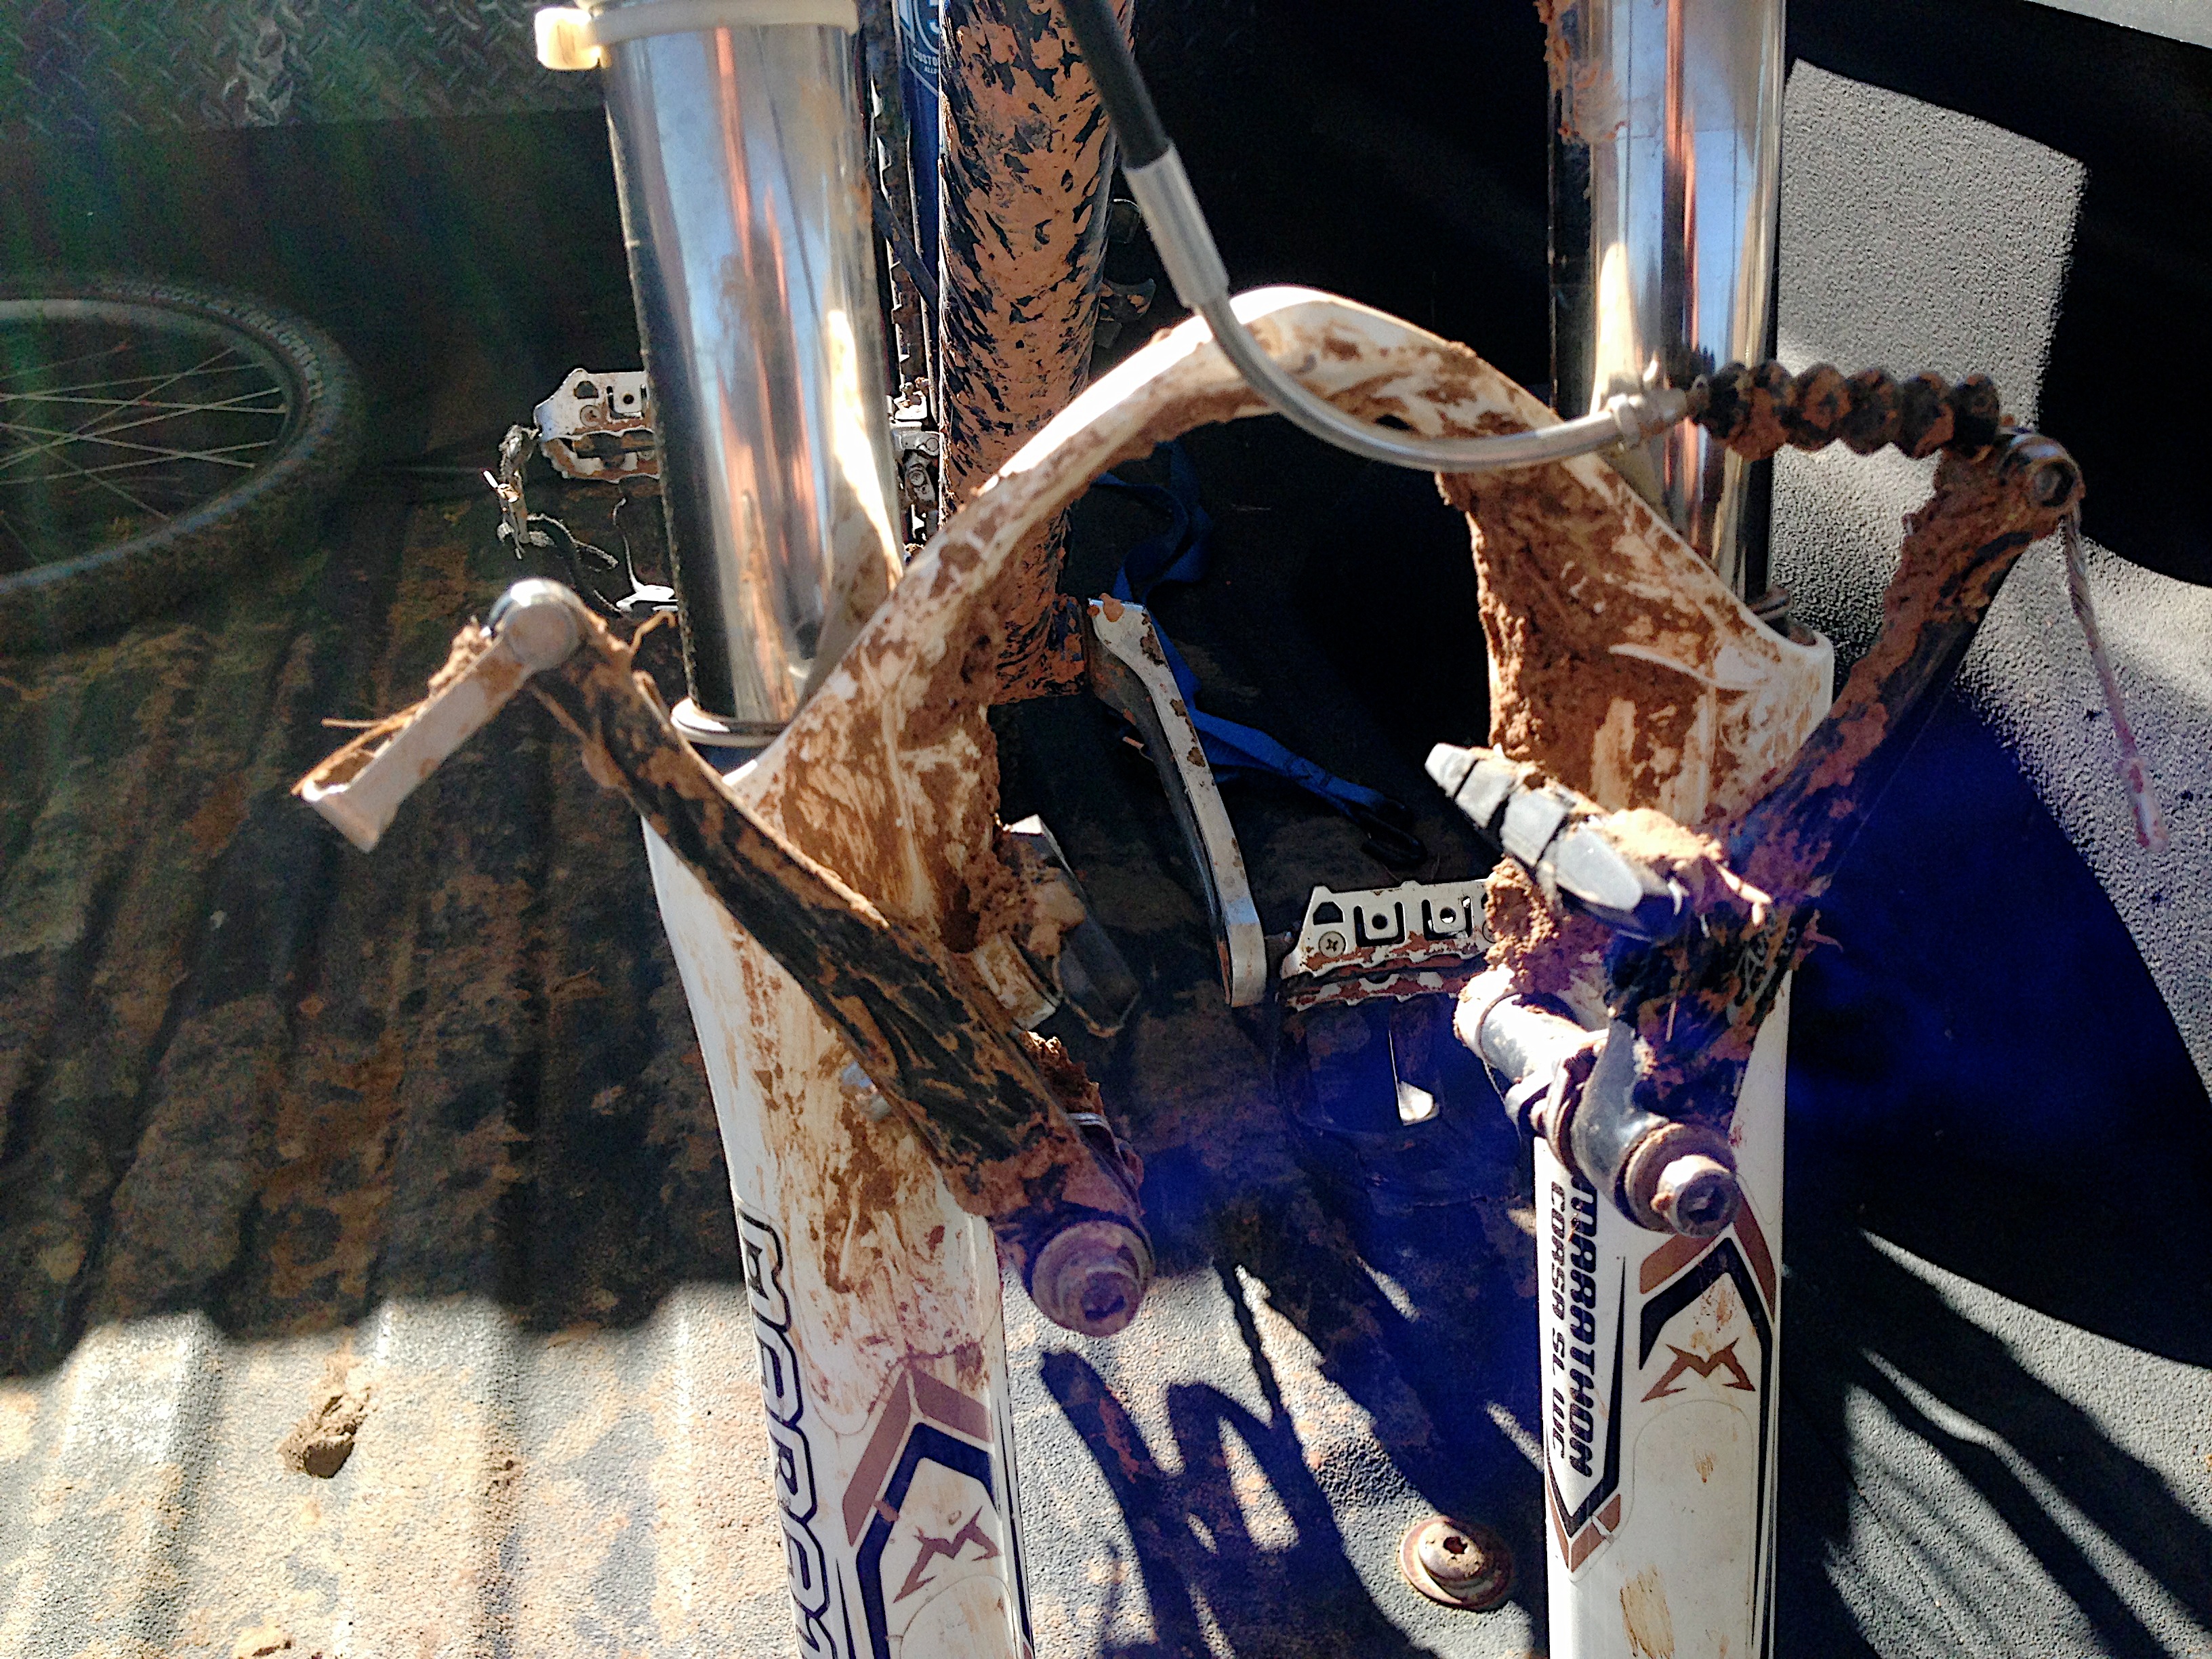
bicycle, art, image